Ad Fontes Media

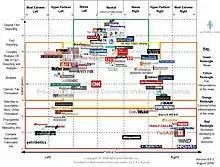
Version 4.0.1 (August 2018)

The Media Bias Chart by Ad Fontes Media rates various media sources on two different scales: political bias (left to right) on the horizontal axis and reliability on the vertical axis. On the chart, sources are concentrated in an "inverted-U" shape as media sources with a neutral bias are generally reliable in their original fact reporting, while sources with an extreme bias on either side often contain factually inaccurate information and propaganda.